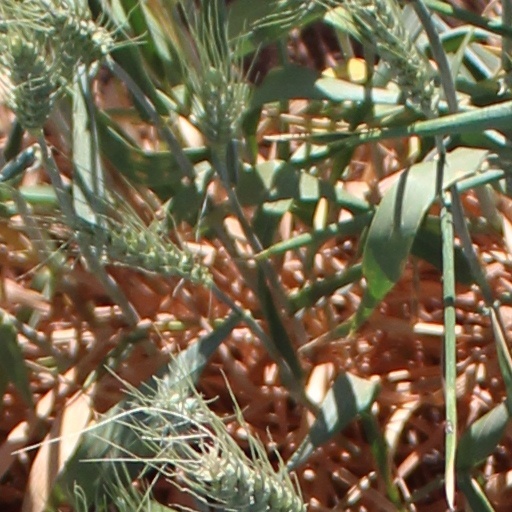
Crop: wheat